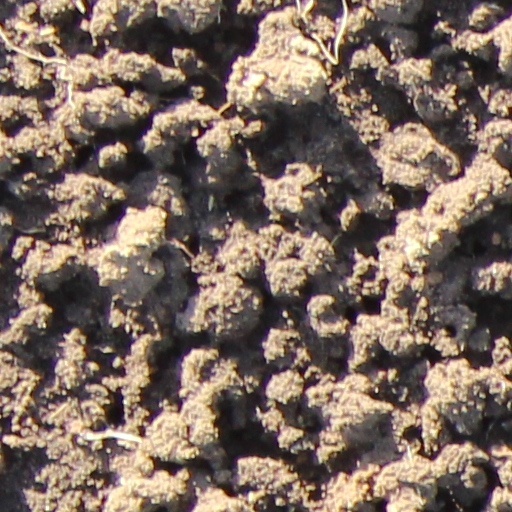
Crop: wheat